2021 12 Hours of Sebring

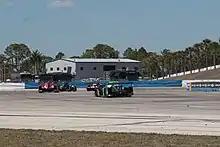
Sebring International Raceway, where the race was held.

International Motor Sports Association's (IMSA) president John Doonan confirmed the race was part of the schedule for the 2021 IMSA SportsCar Championship (IMSA SCC) in September 2020. It was the eighth consecutive year it was part of the IMSA SCC, and 69th 12 Hours of Sebring. The 12 Hours of Sebring was the second of twelve sports car endurance races of 2021 by IMSA, and the second of four races of the Michelin Endurance Cup (MEC). It was held at the 17-turn, 3.741-mile (6.021 km) Sebring International Raceway in Sebring, Florida on March 20, 2021.